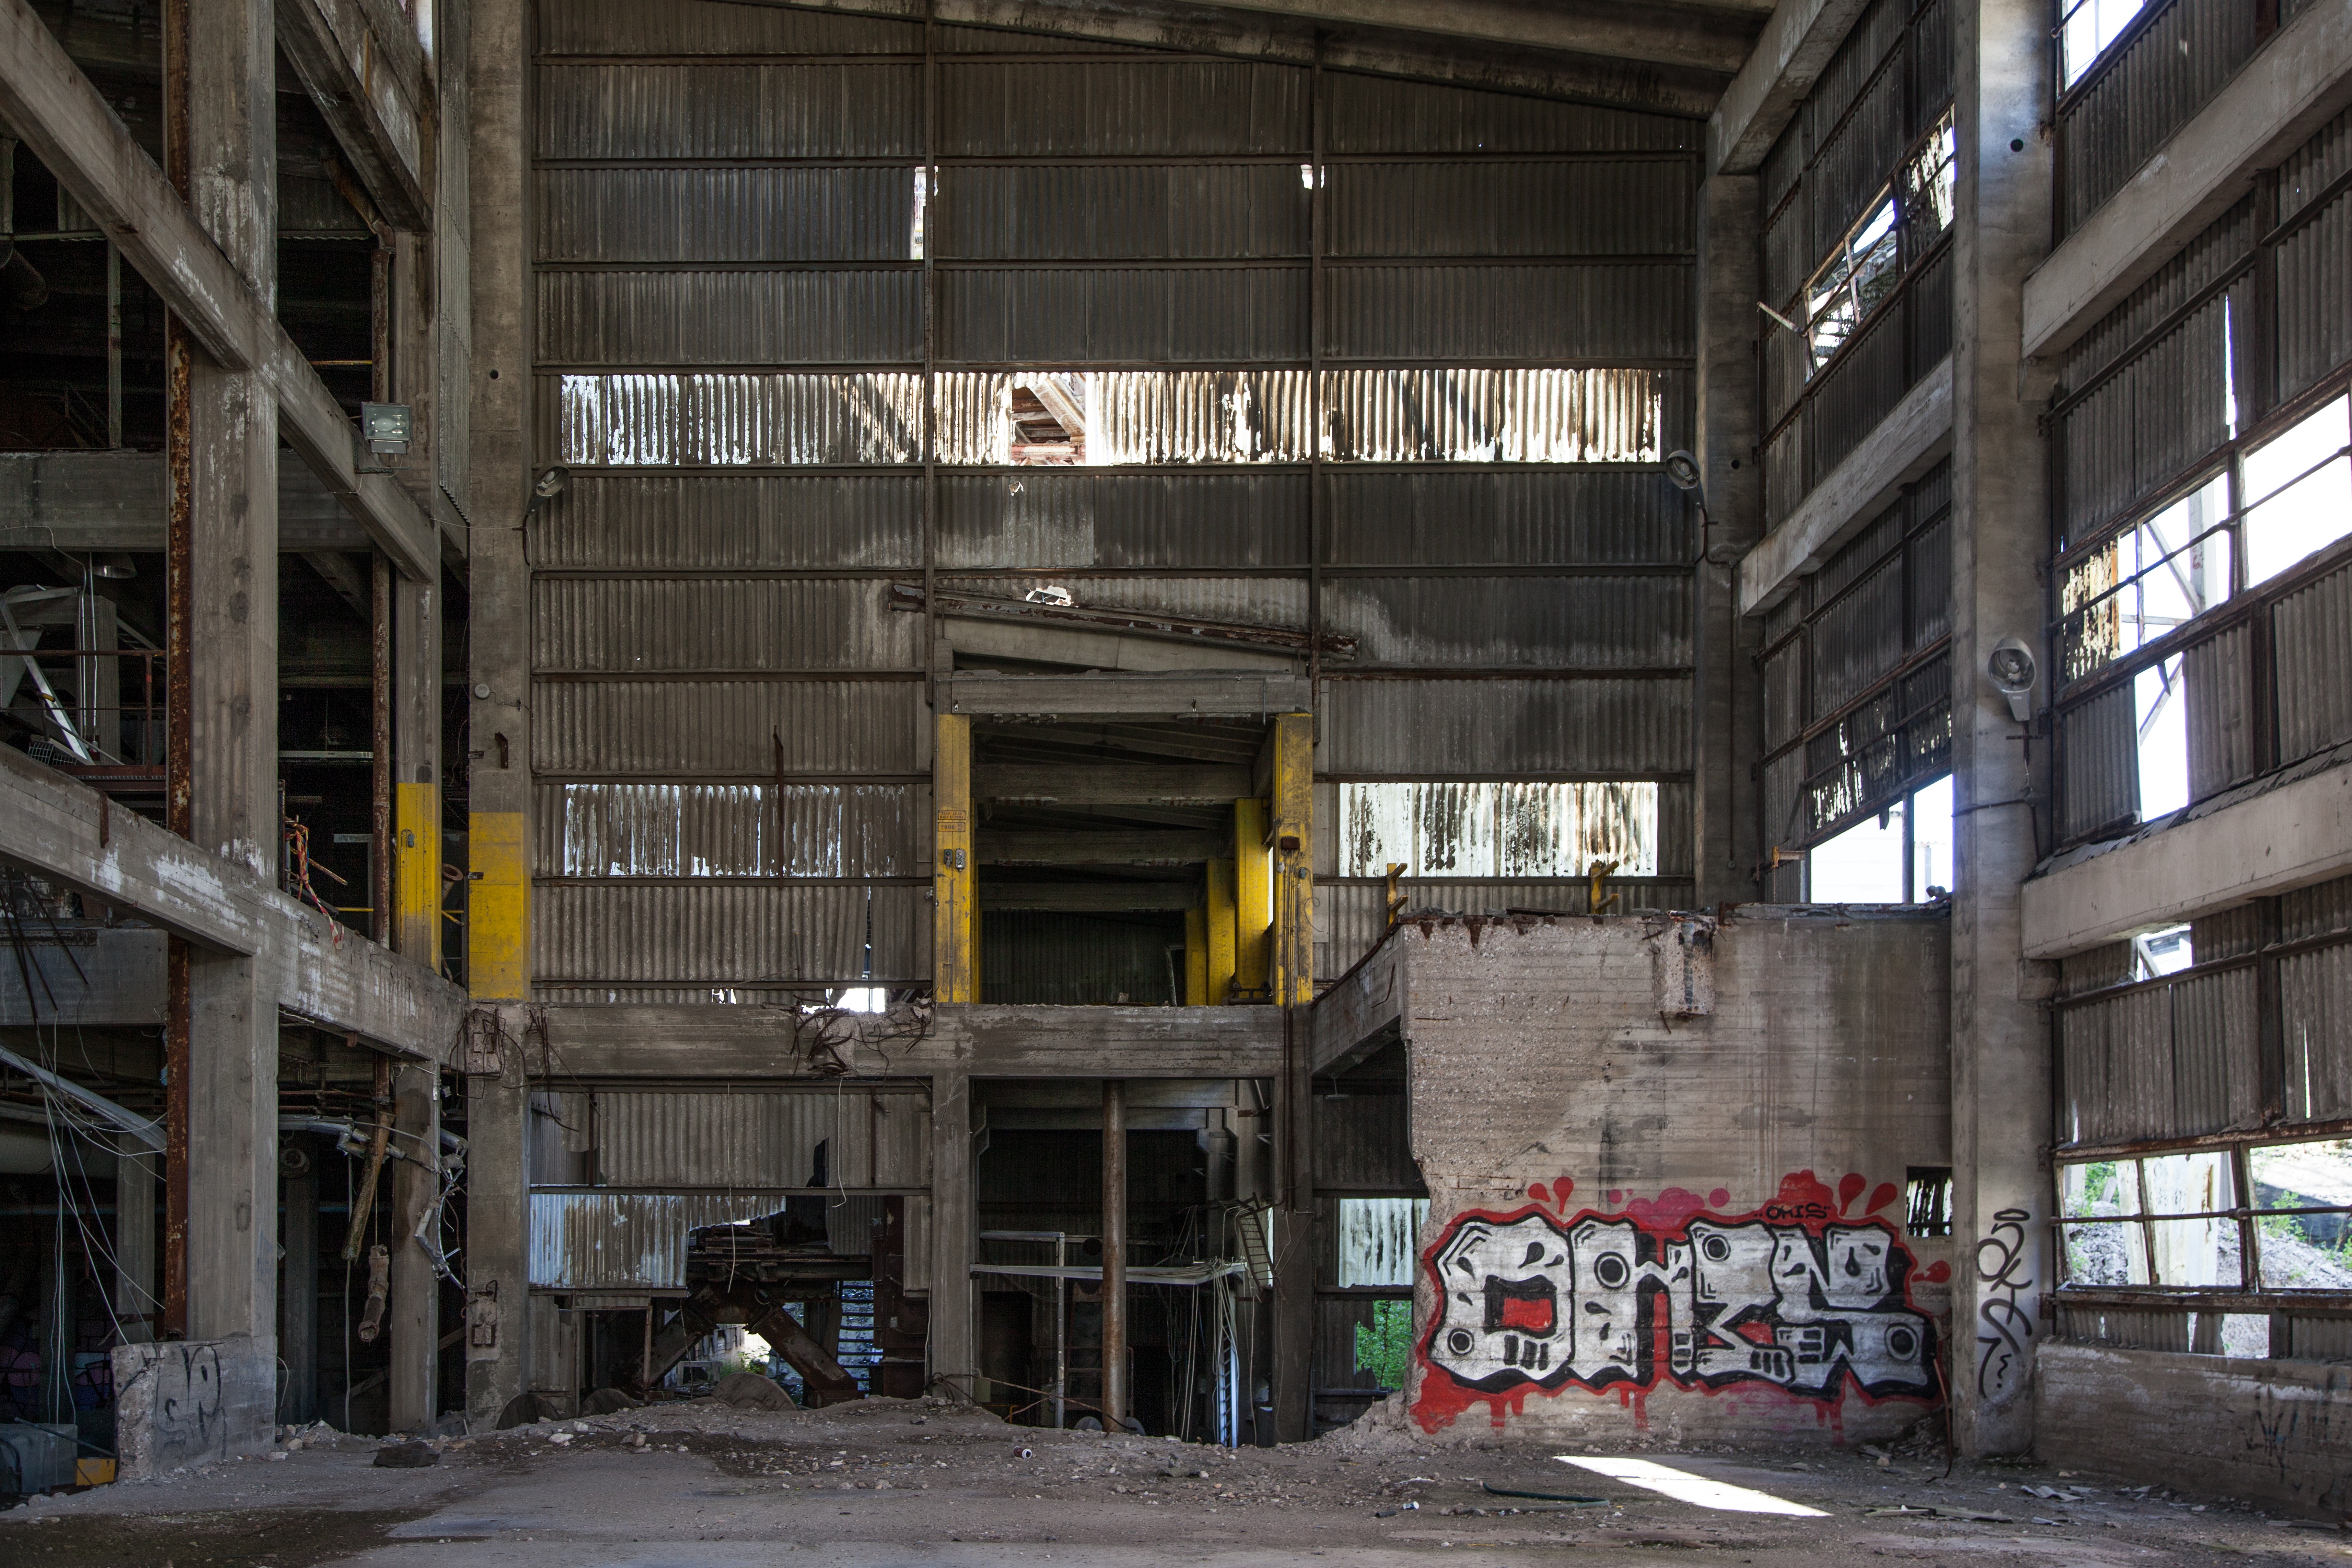
architecture, vintage, house, interior, old, urban, environment, construction, equipment, broken, facade, industrial, abandoned, factory, dirty, grunge, rough, industry, decay, ruin, room, graffiti, textured, warehouse, inside, indoors, messy, pipes, urbex, disaster, exploration, dusty, trash, garbage, destruction, damage, forgotten, ruined, abandoned factory, urban exploration, urban area, ruinous